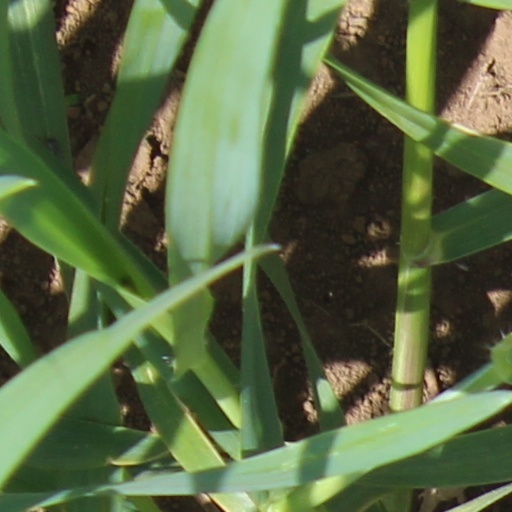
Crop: wheat